Kew Asylum

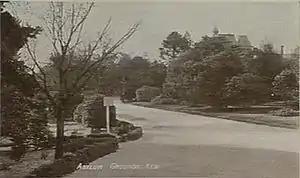
Asylum grounds, circa 1890

The grounds of the Kew Asylum were originally landscaped in the tradition of an English country park. This was consistent with the Victorian idea that pleasant or beautiful surroundings would help ease the mental anguish of the inmates. It has been proposed that the initial plantings on the site were supplied by Baron Ferdinand von Mueller, director of the Botanic Gardens. Initially, the grounds were planted with many conifers and large growing trees, oaks, elms and Moreton Bay figs; and trees indigenous to the area, river red gum, yellow box, and lightwood were retained in the landscape. In 1913 the landscape gardener Hugh Linaker was employed to lay out the grounds of Mont Park Asylum. As landscape gardener for the State Lunacy Department he commenced a program of landscape improvements and tree plantings at other asylums in Victoria, including Kew.